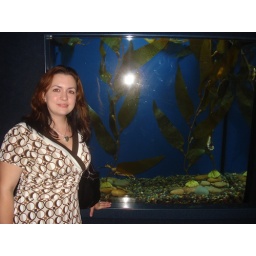
After the reception we took a service door into the aquarium and stumbled around the fish tanks.